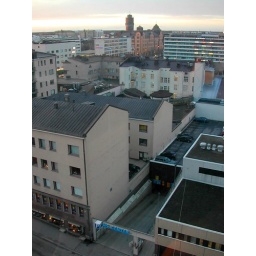
A photo taken from the top floor on Hotel Radisson SAS in Vaasa. That's the water tower in the background.